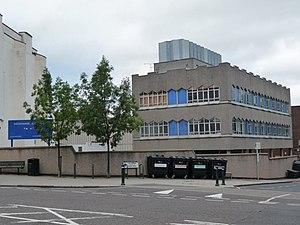
The Long and Winding Road est une chanson des Beatles, écrite et composée par Paul McCartney, bien que signée Lennon/McCartney. Parue initialement sur l'album Let It Be sous le label Apple, c'est le dernier single américain du groupe, son vingtième et ultime Nᵒ 1 au Billboard Hot 100 en juin 1970. Son écriture débute en 1968, lorsque McCartney se repose en Écosse, exaspéré par les tensions qui règnent durant la réalisation de l'Album blanc. Le bassiste des Beatles se sert des souvenirs heureux du groupe, et s'inspire du sentiment de nostalgie qui en ressort pour concevoir la chanson. The Long and Winding Road fait partie de la liste de morceaux du « projet Get Back », dont le concept pour le groupe est d'enregistrer dans des conditions live en étant filmés par une équipe de télévision. Cependant, les tensions renaissent sous l’œil des caméras durant sa réalisation en janvier 1969, conduisant même au départ temporaire de George Harrison.
Les Twickenham Film Studios sont des studios de cinéma et de télévision britanniques situé à Twickenham près de Londres.